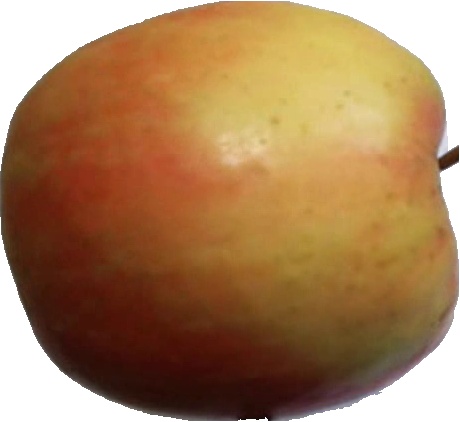
Label: apple_pink_lady_1